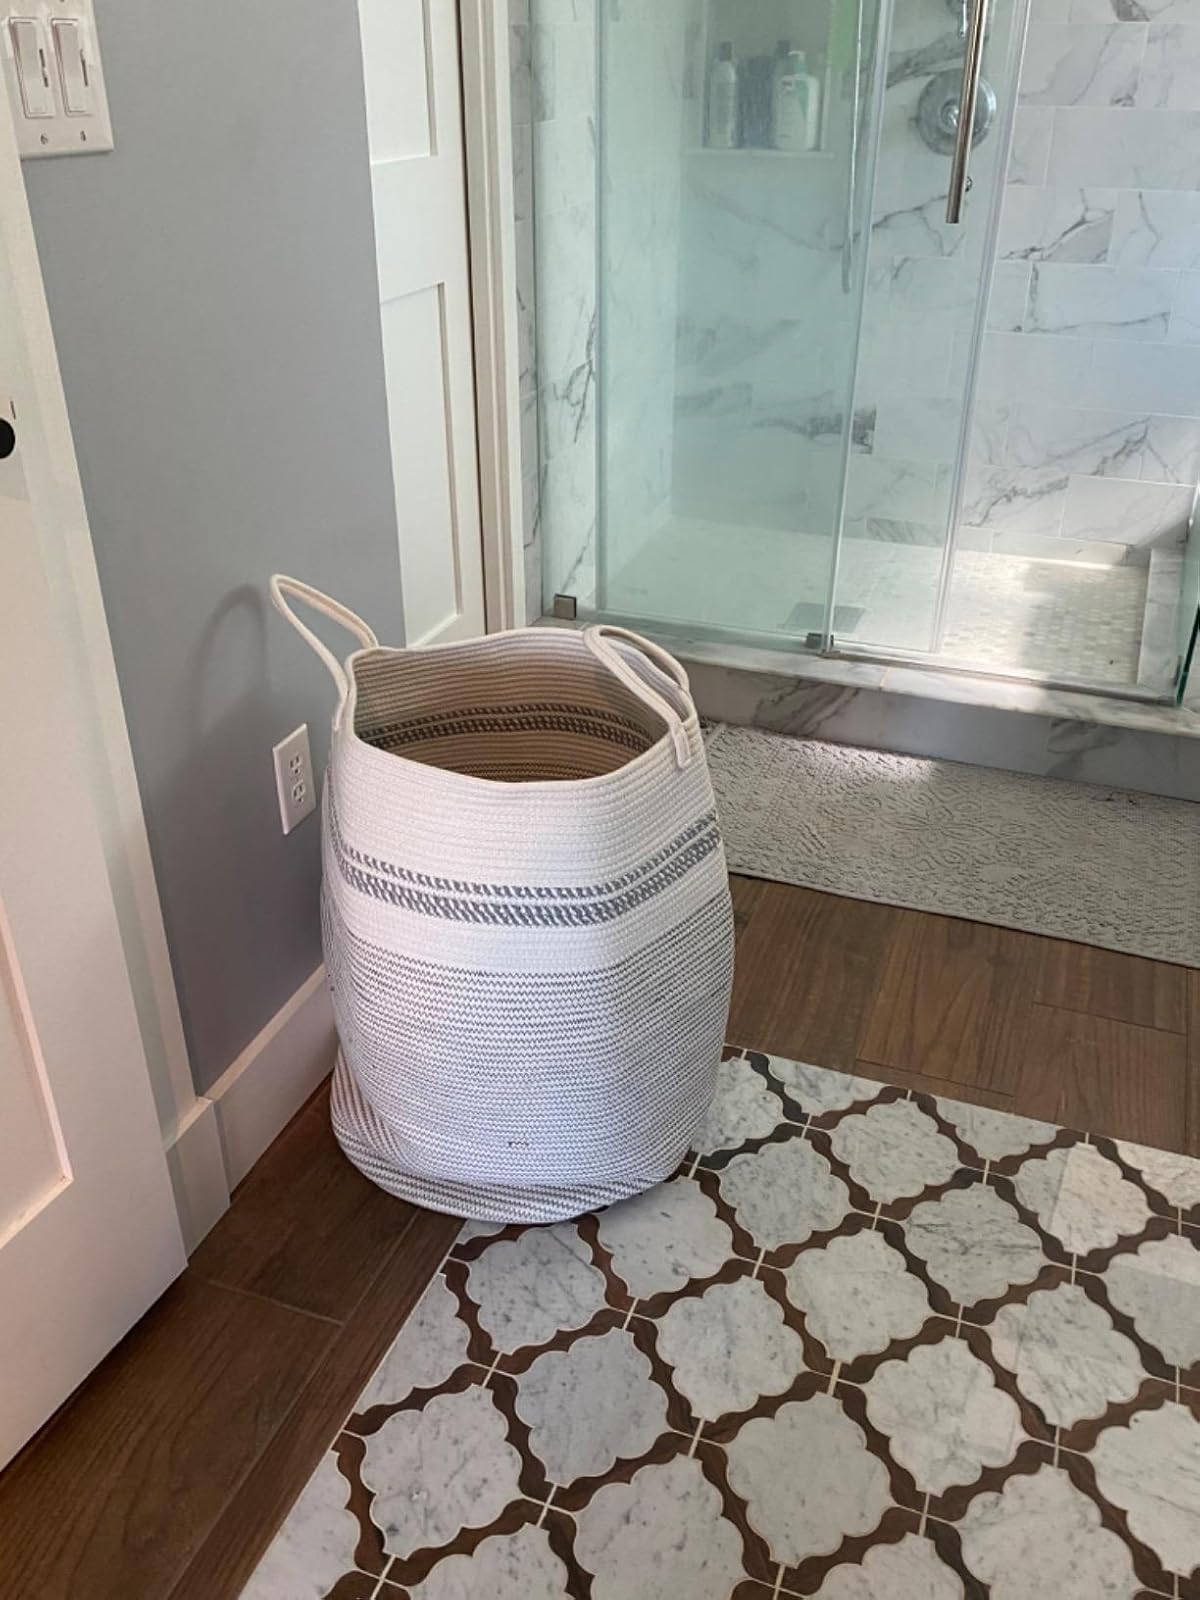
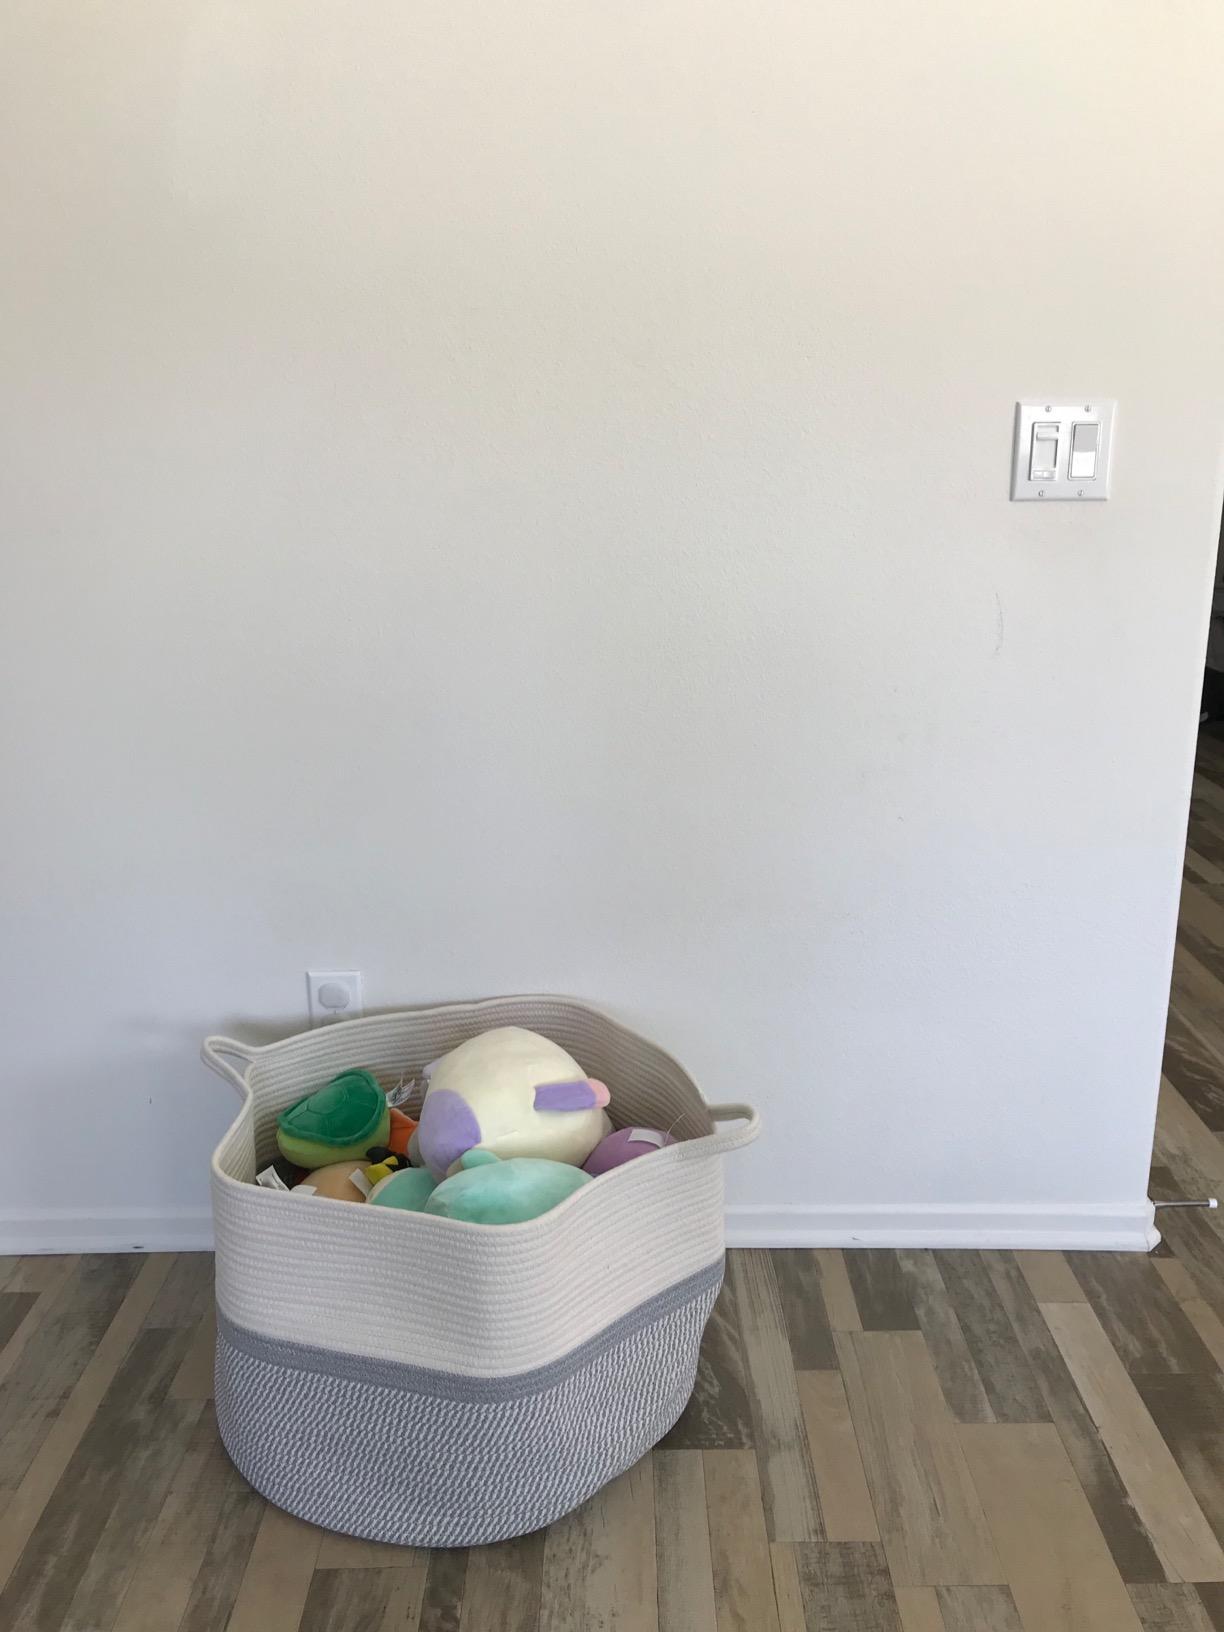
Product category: items_hamper
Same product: no